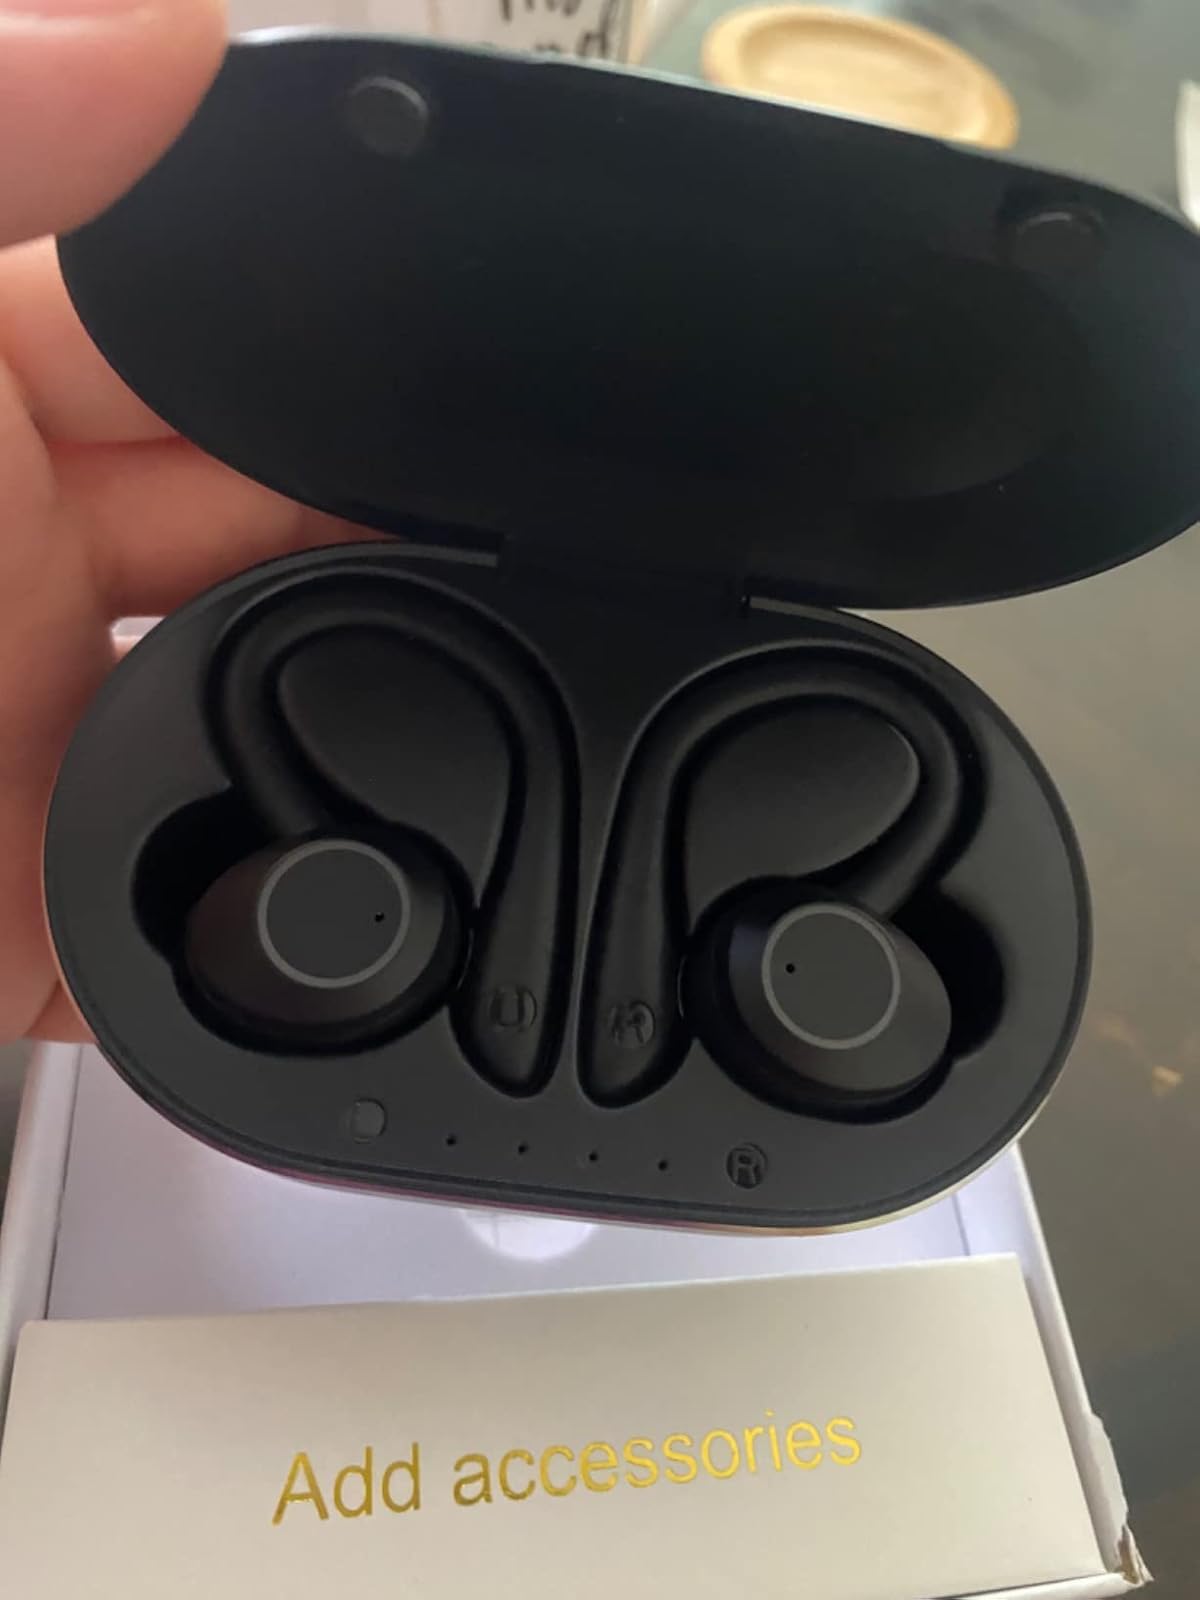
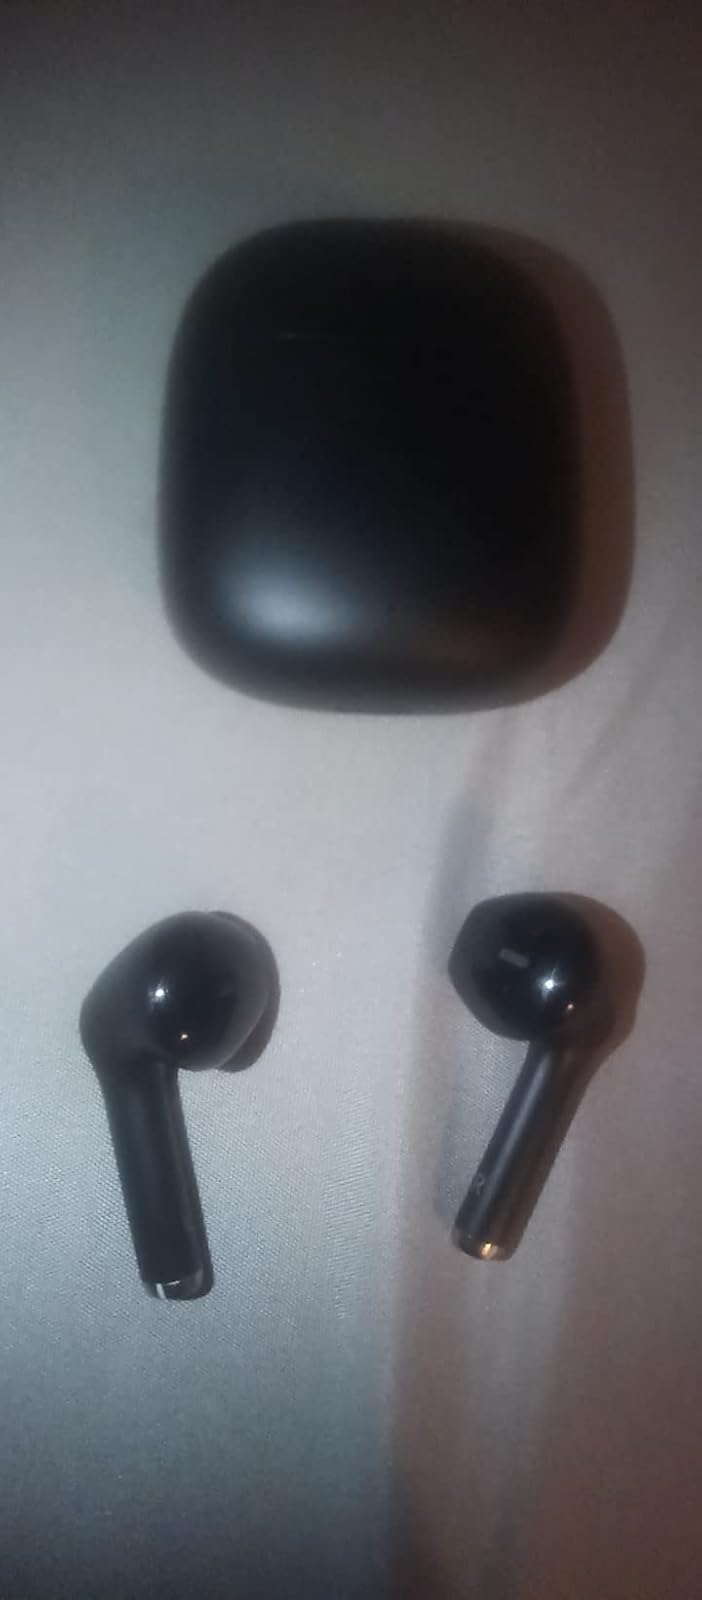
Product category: earbuds
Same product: no